Iqbaal Ramadhan

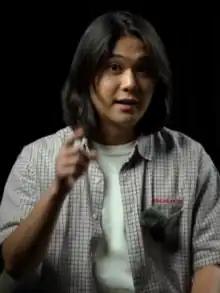
Iqbaal Ramadhan in 2022

Iqbaal Dhiafakhri Ramadhan (born 28 December 1999) is an Indonesian actor and singer. He is best known as an ex-member of the Indonesian boy band CJR (also known as Coboy Junior, and for his leading role in "Dilan 1990" (2018). In 2018, he won the "Variety" Asian Star: Up Next award at the International Film Festival & Awards Macao for his role in that drama.